Plant evolutionary developmental biology

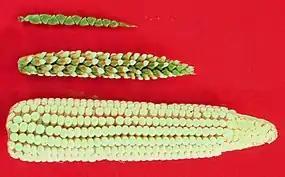
Left: teosinte; right: maize; middle: maize-teosinte hybrid

In recent times, plants have been shown to possess significant microRNA families, which are conserved across many plant lineages. In comparison to animals, while the number of plant miRNA families is less, the size of each family is much larger. The miRNA genes are also much more spread out in the genome than those in animals, where they are found clustered. It has been proposed that these miRNA families have expanded by duplications of chromosomal regions. Many miRNA genes involved in regulation of plant development have been found to be quite conserved between plants studied.